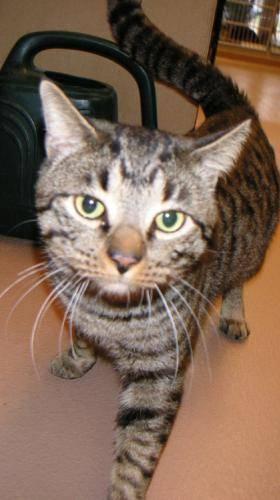
cat